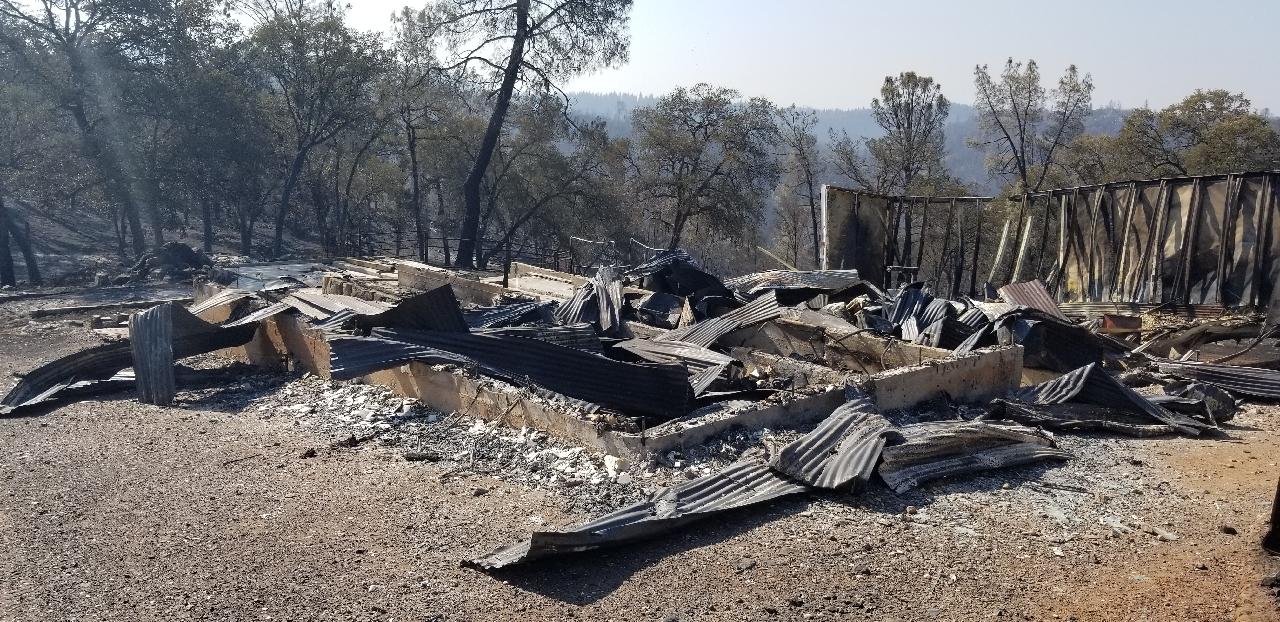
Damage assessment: destroyed